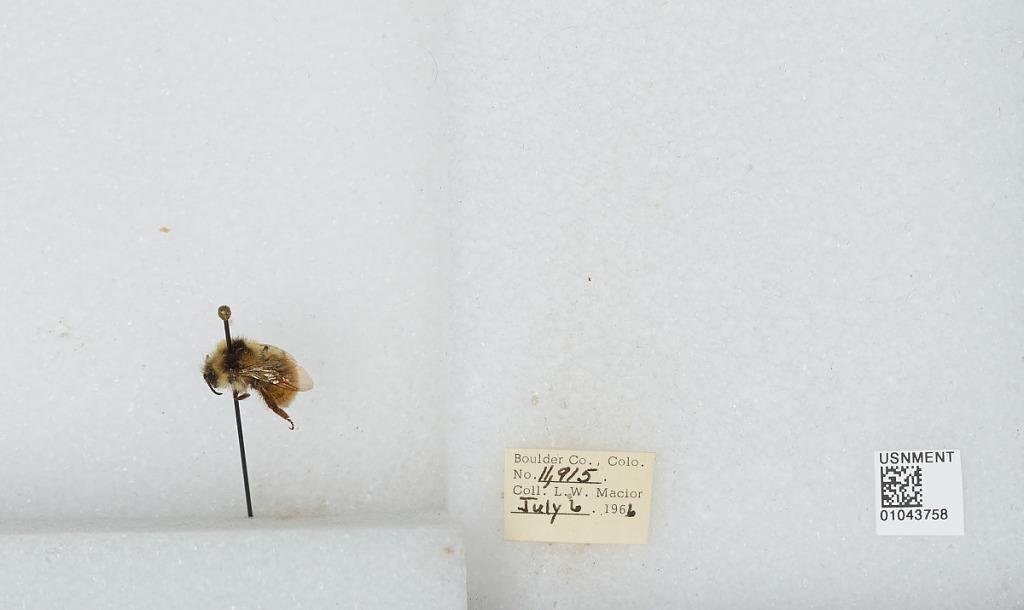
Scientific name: Bombus (Pyrobombus) bifarius Cresson
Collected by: L. Macior
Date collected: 1966-7-6
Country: United States
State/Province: Colorado
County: Boulder
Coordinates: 40.0017, -105.308